Marlene Dietrich

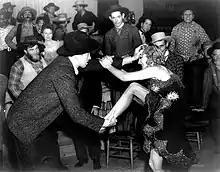
James Stewart and Marlene Dietrich in "Destry Rides Again" (1939)

While in London, Dietrich later said in interviews, she was approached by Nazi Party officials and offered lucrative contracts, should she agree to return to be a foremost film star in Nazi Germany. She refused their offers and applied for U.S. citizenship in 1937. She returned to Paramount to make "Angel" (1937), another romantic comedy directed by Ernst Lubitsch; the film was poorly received, leading Paramount to buy out the remainder of Dietrich's contract.